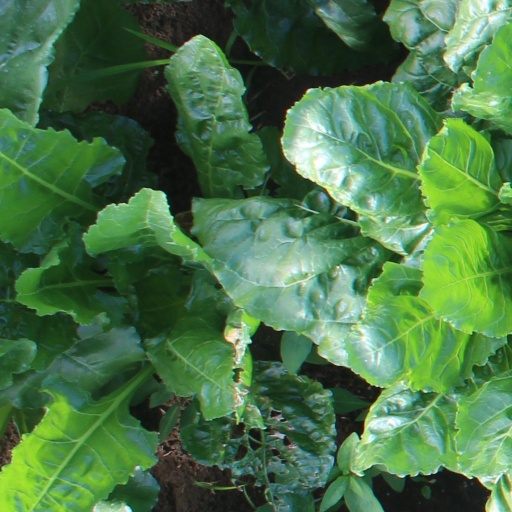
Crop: sugar beet